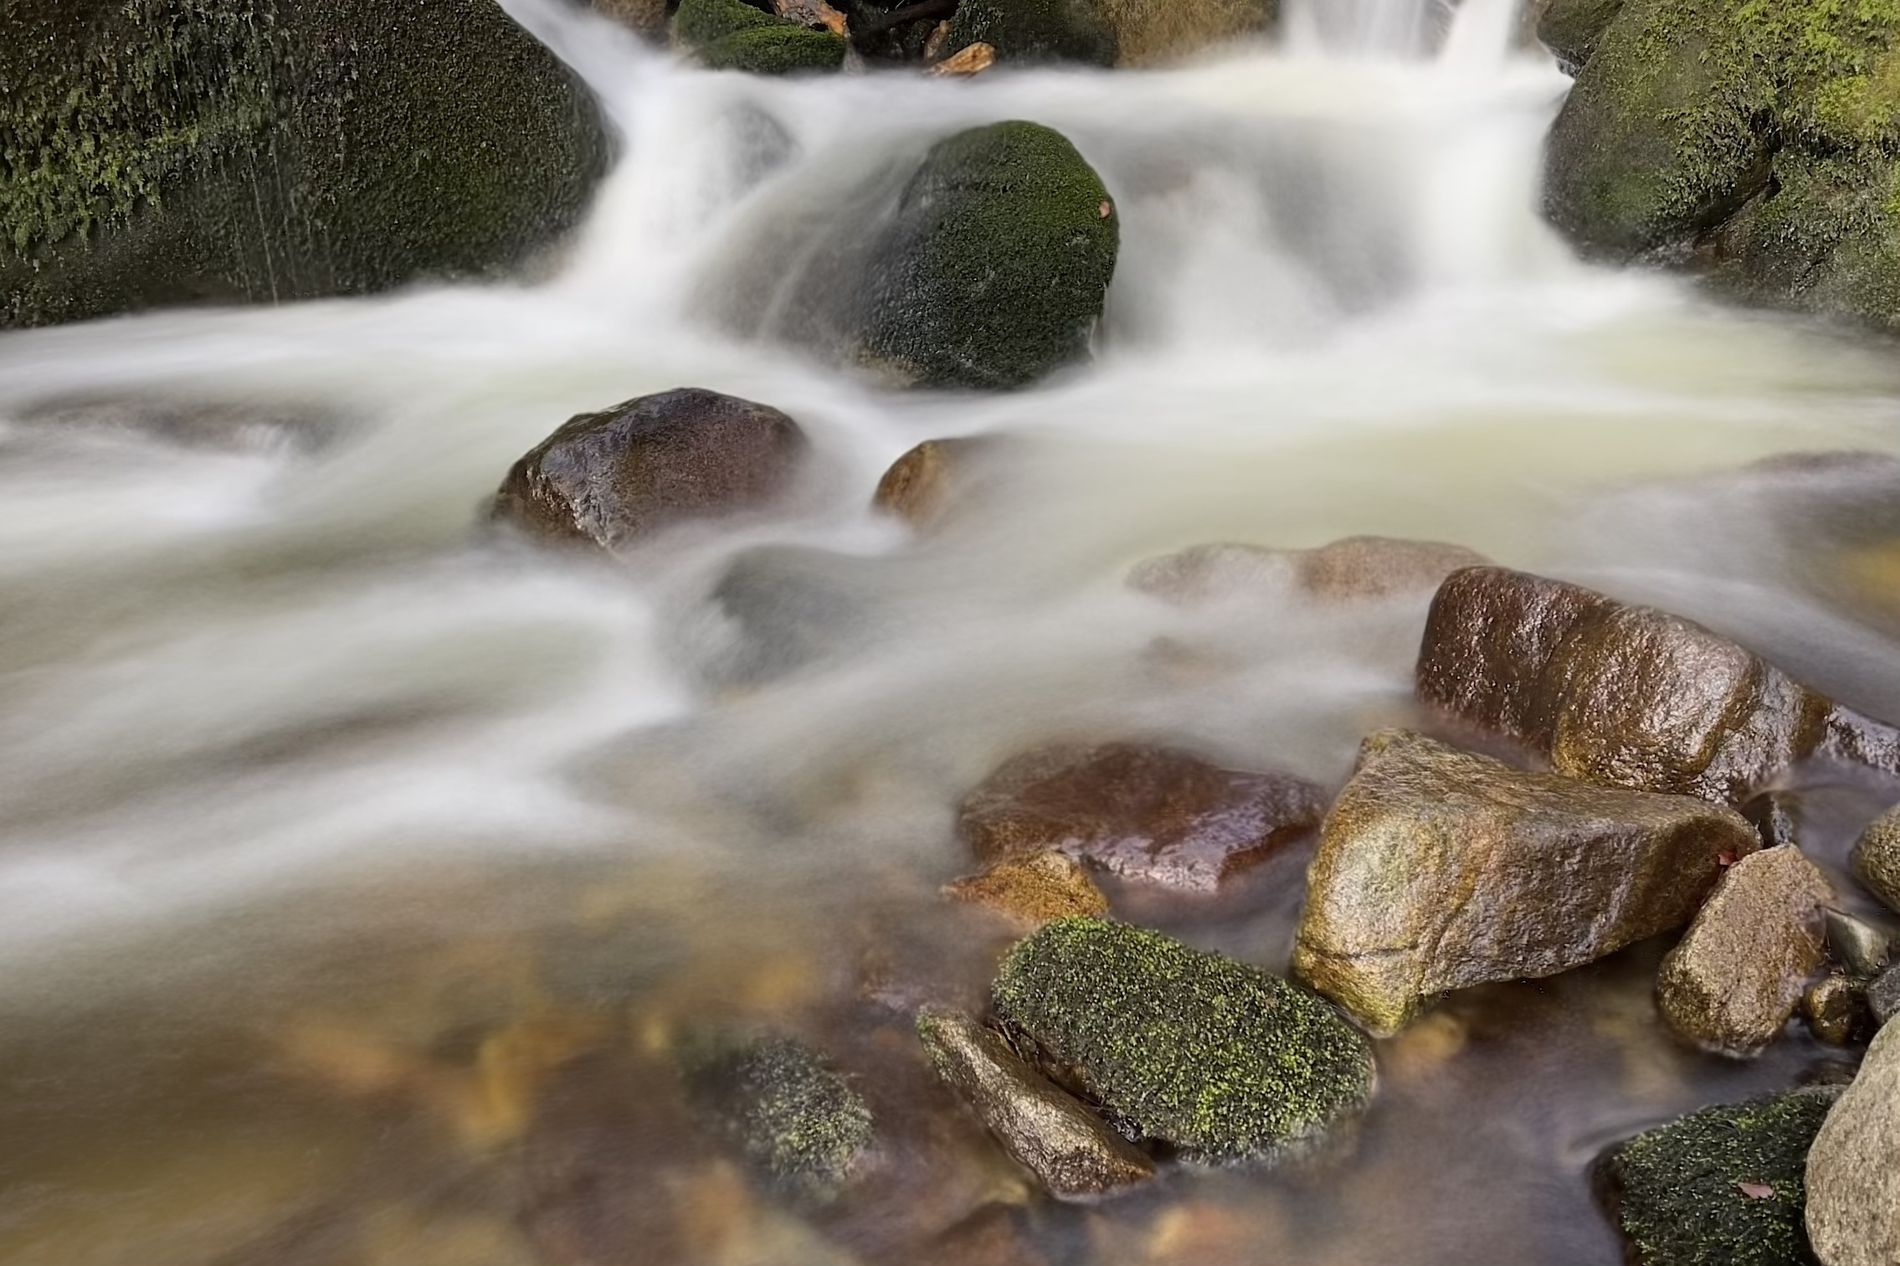
A water Stream.
The image shows a shot taken to a water stream in a forest. The water is flowing over some rocks that some of them are covered in green moss due to the humid environment.
The image shows a high angle shot taken to a water stream in a forest. The shot was taken using long exposure technique that the water flow looks smooth and silky. The water is flowing over some rocks that some of them are covered in green moss due to the humid environment. Seeing the clean flowing water evokes a sense of peace and freshness.
Labels: Nature, Outdoors, Water, Rock, Stream, Waterfall, Creek, Scenery, rocks
Camera: Apple iPhone 13 Pro Max
Lens: iPhone 13 Pro Max back triple camera 5.7mm f/1.5
Aperture: F1.5
Exposure: 1/219 sec
ISO: 40
Focal length: 5.7